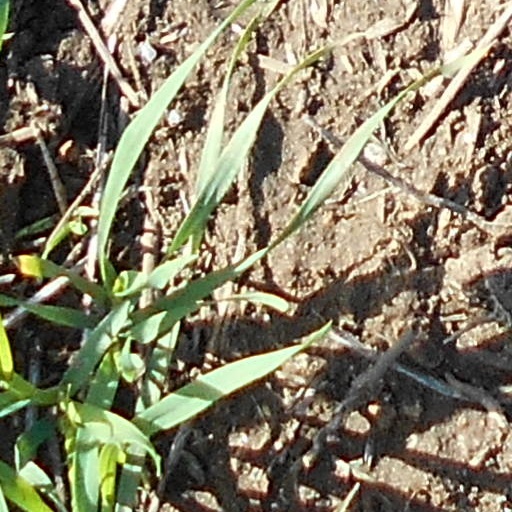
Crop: wheat